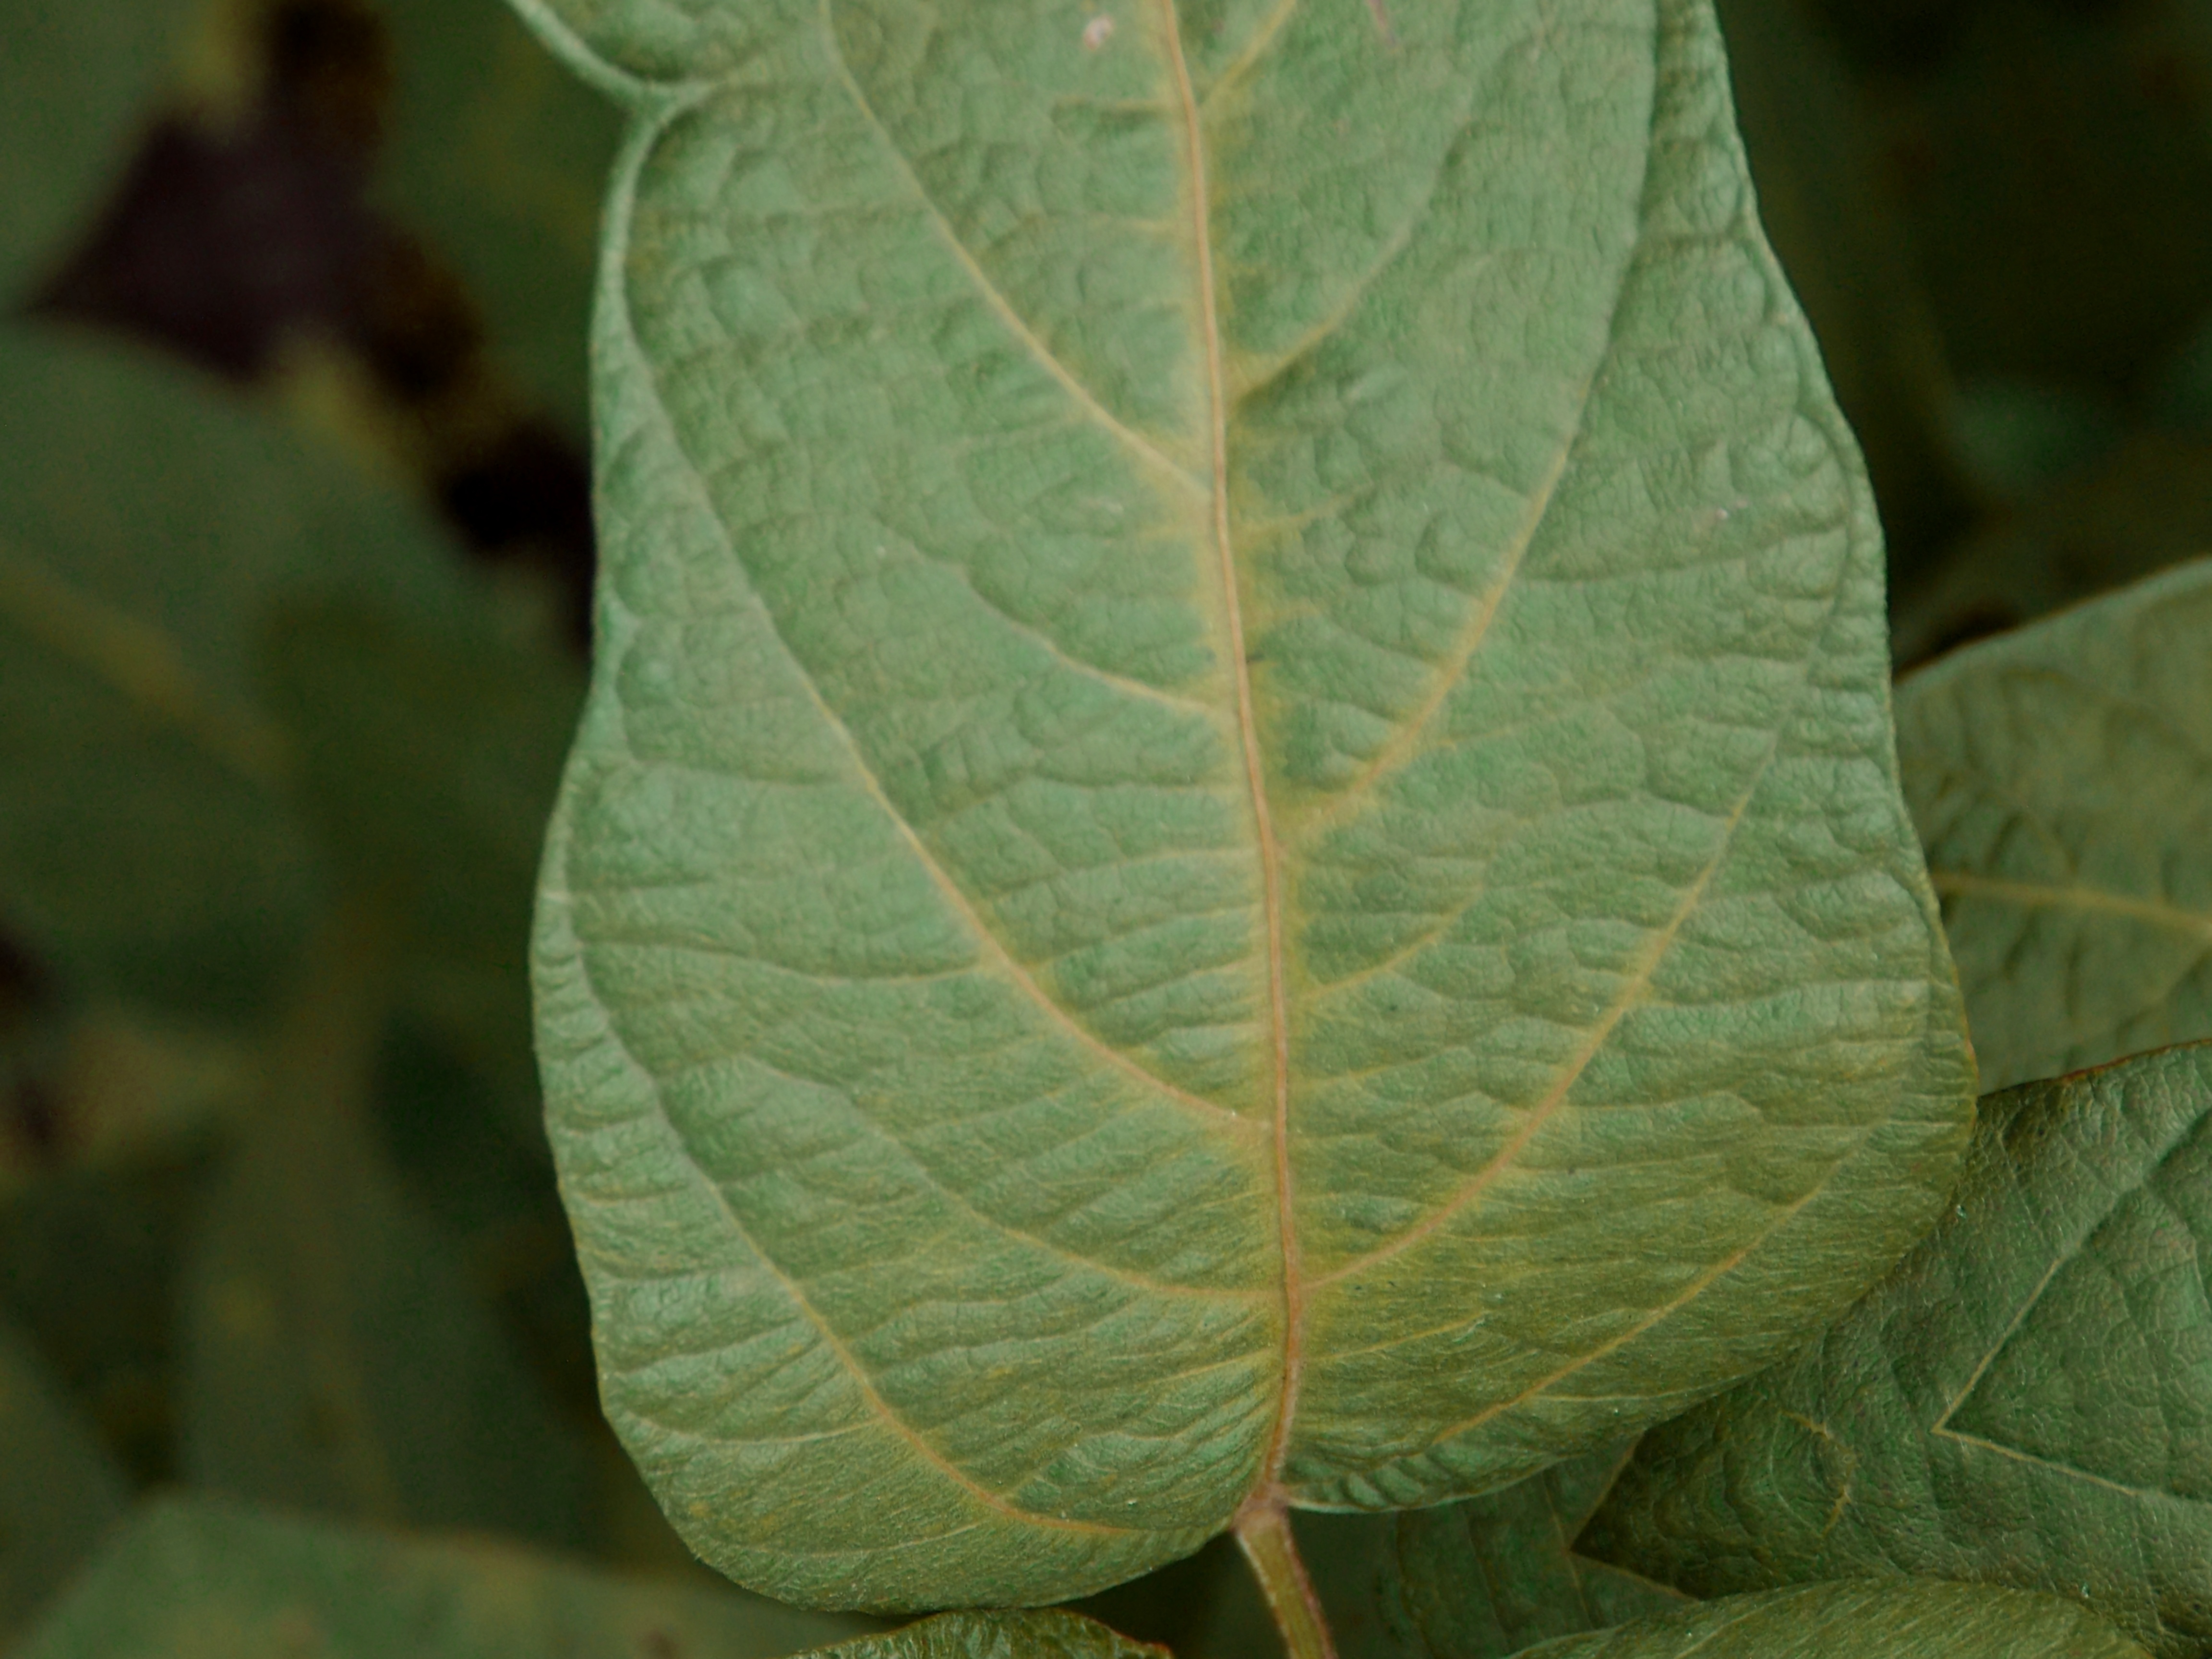
Label: Healthy